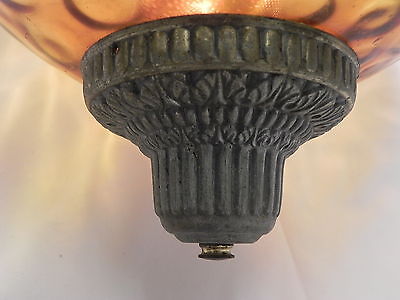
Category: lamp